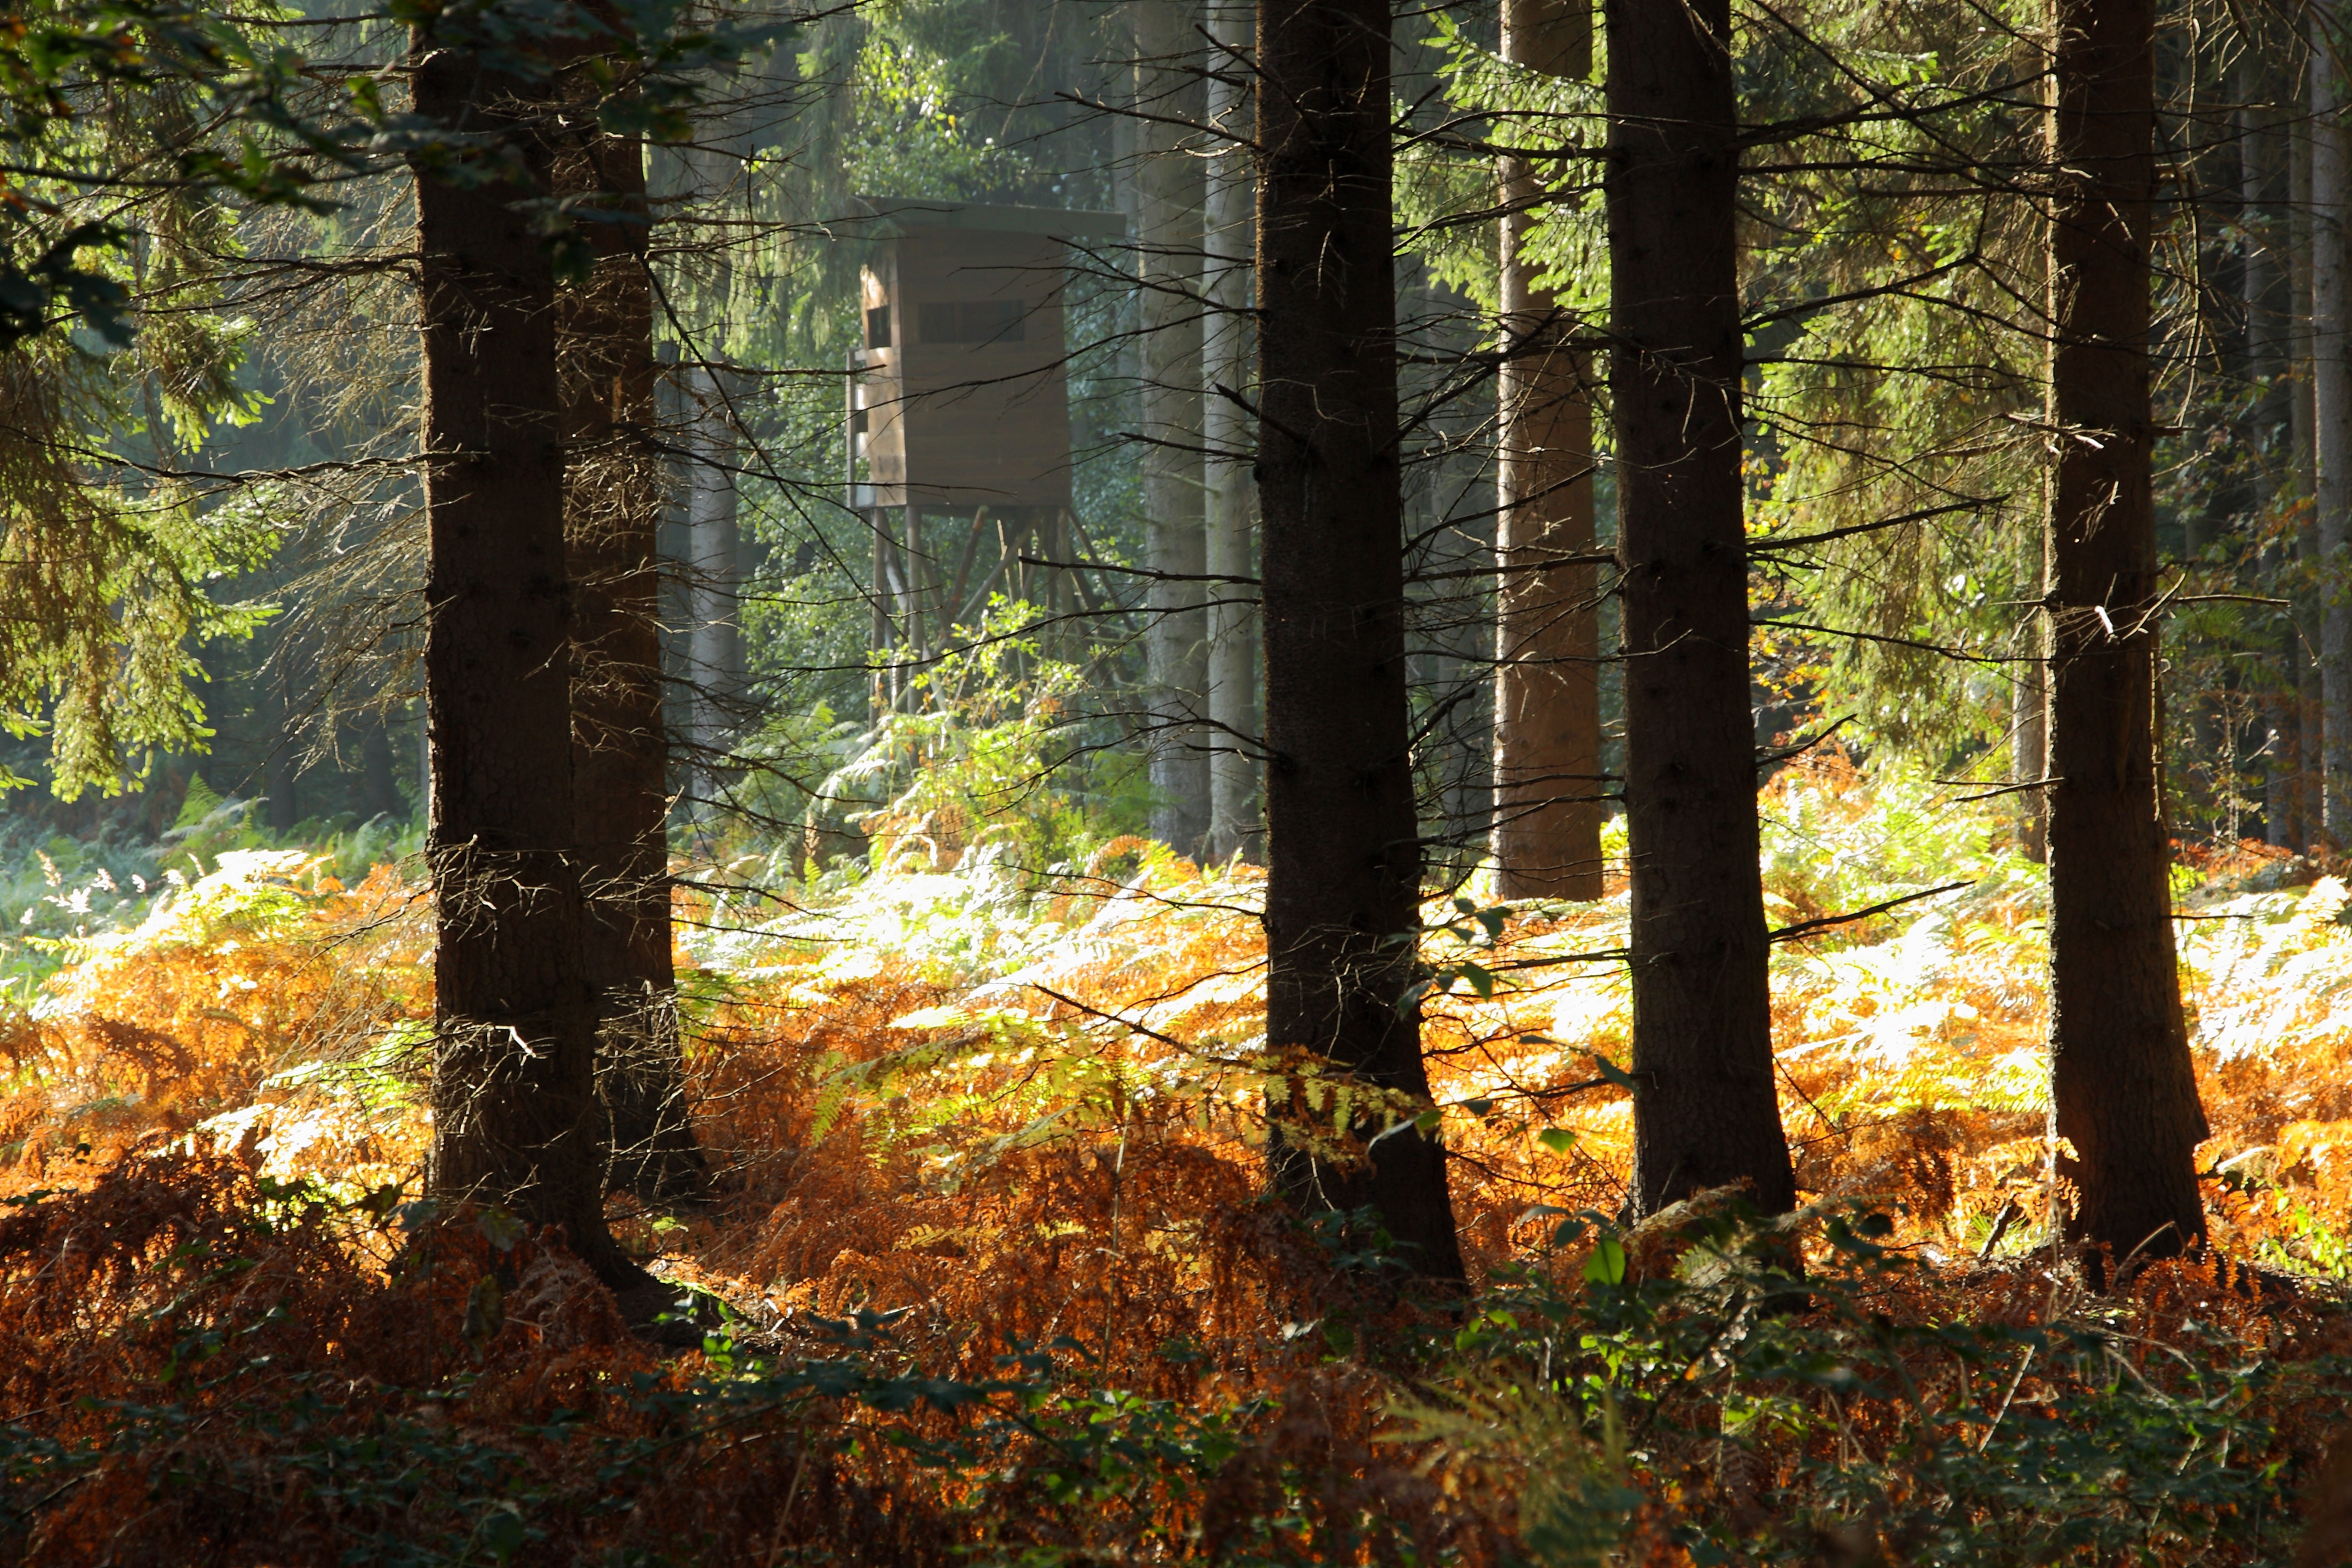
tree, nature, forest, wilderness, plant, trail, sunlight, leaf, jungle, autumn, season, trees, rainforest, forests, deciduous, woodland, habitat, autumn forest, ecosystem, tree trunks, sunbeam, morgenstimmung, delight, coniferous forest, biome, old growth forest, natural environment, geographical feature, atmospheric phenomenon, woody plant, temperate broadleaf and mixed forest, temperate coniferous forest